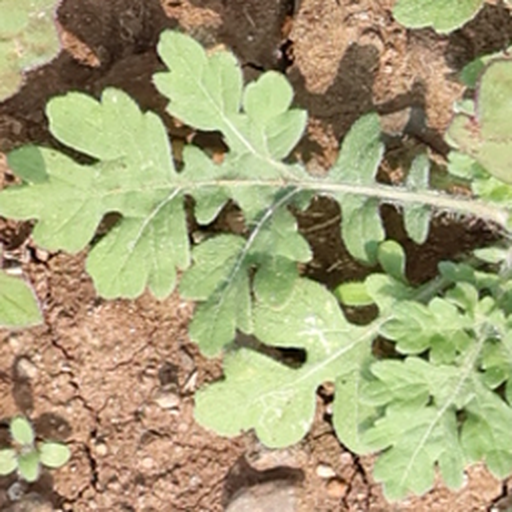
Weed species: Gajar_gavat_(Parthenium hysterophorus)